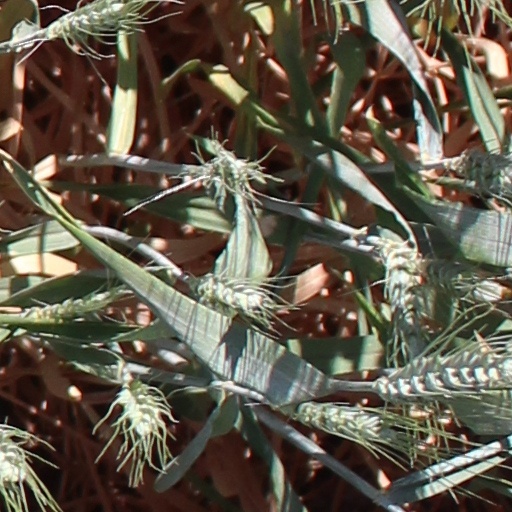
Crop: wheat